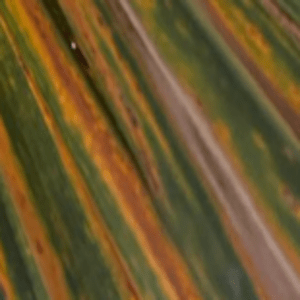
Label: Manganese Deficiency